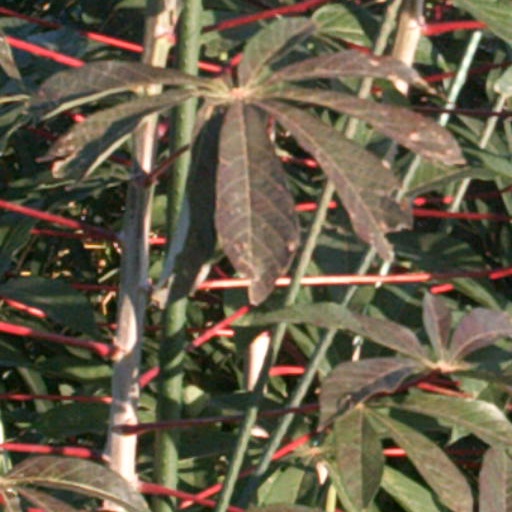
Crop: cassava